Phalaenopsis gigantea

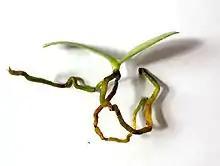
"Phalaenopsis gigantea" seedling

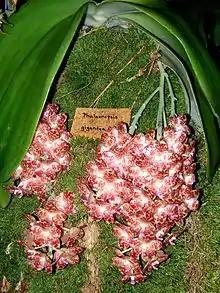
"Phalaenopsis gigantea" inflorescence

This species is a member of the species complex involving "Phalaenopsis kapuasensis", "Phalaenopsis rundumensis" and "Phalaenopsis doweryensis".